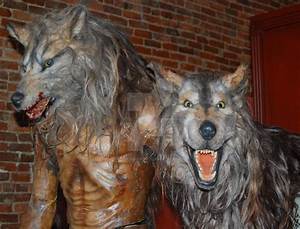
Label: dog